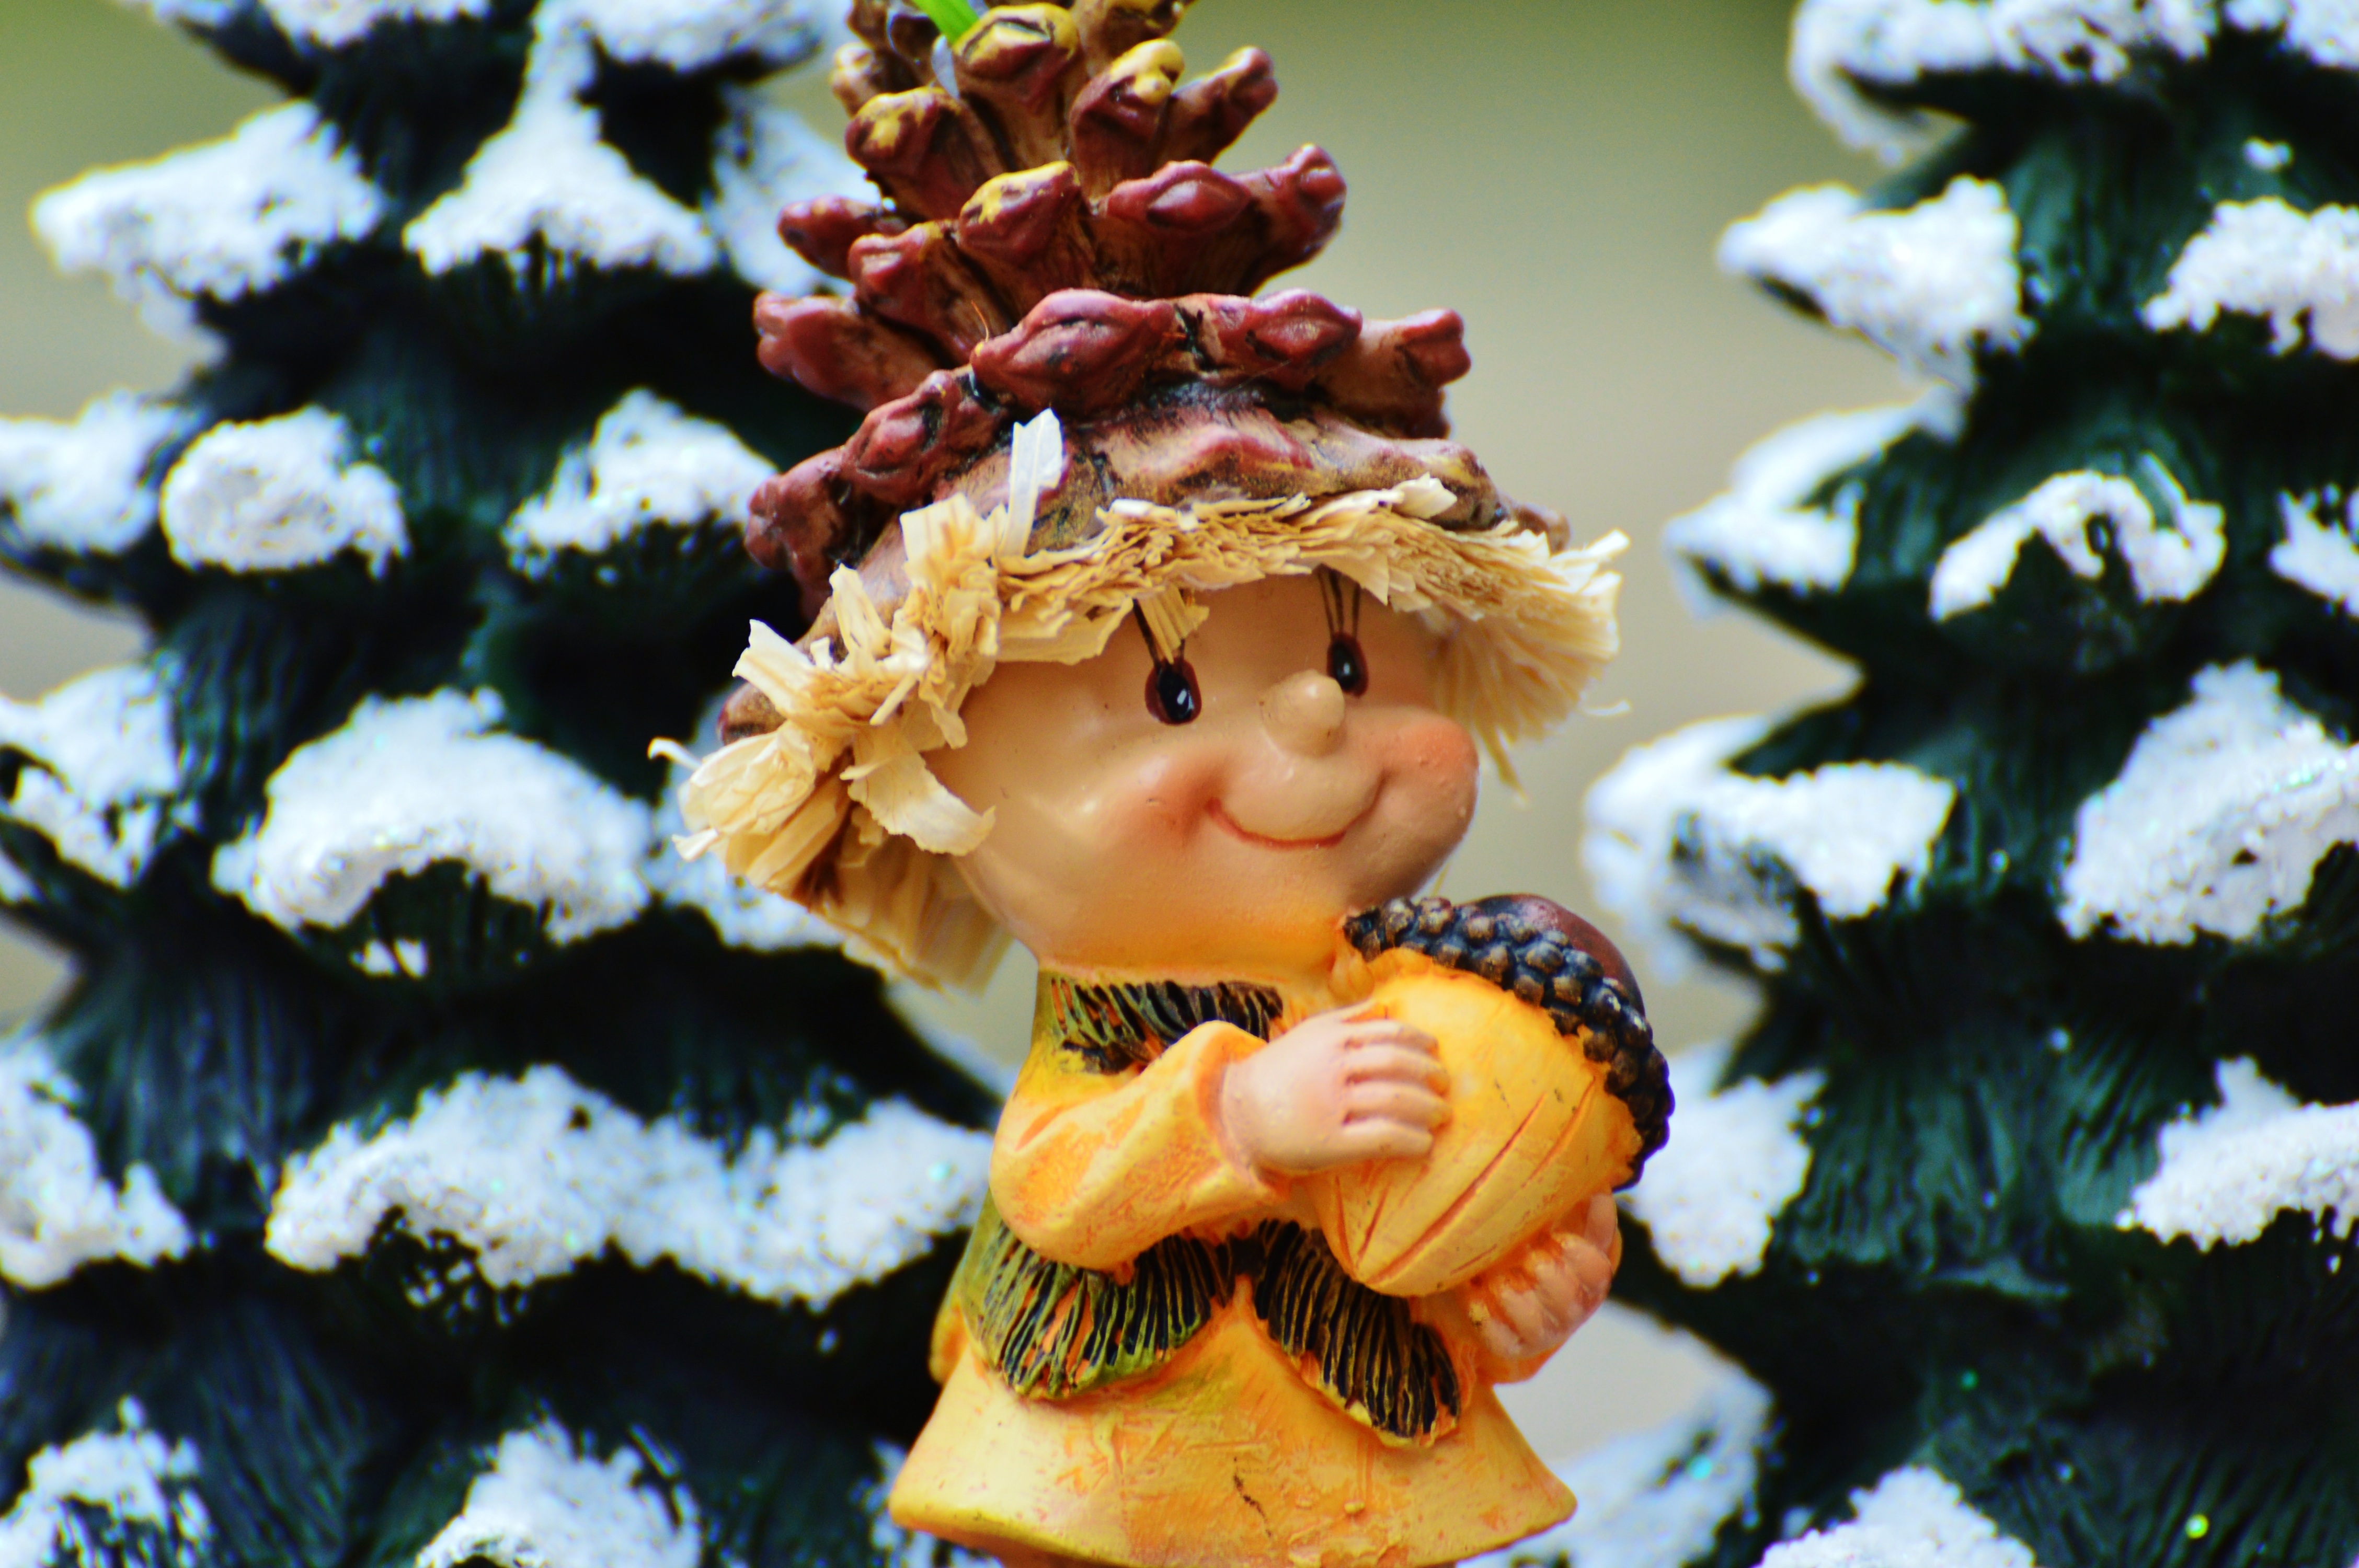
tree, winter, sweet, flower, cute, decoration, christmas, toy, christmas tree, celebrate, deco, advent, christmas decoration, gifts, festival, figure, contemplative, funny, december, wintry, sweetness, nicholas, imp, fictional character